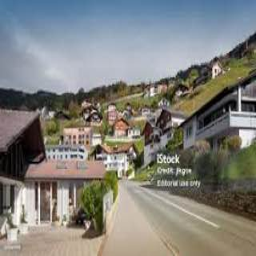
Triesenberg